Overhang (architecture)

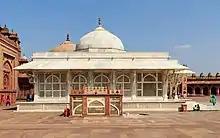
Overhang on 16th century Tomb of Salim Chishti, Fatehpur Sikri, India

In architecture, an overhang is a protruding structure that may provide protection for lower levels. Overhangs on two sides of Pennsylvania Dutch barns protect doors, windows, and other lower-level structures. Overhangs on all four sides of barns and larger, older farmhouses are common in Swiss architecture. An overhanging eave is the edge of a roof, protruding outwards from the side of the building, generally to provide weather protection.